Cryptops parisi

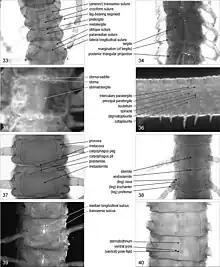
Comparative anatomy of various centipede species; image 38 is the intermediate part of the ventral trunk of "Cryptops parisi".

Cryptops parisi is a species of centipede in the family Cryptopidae.